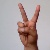
The image shows a hand gesture representing the letter 'V' in Indian Sign Language.